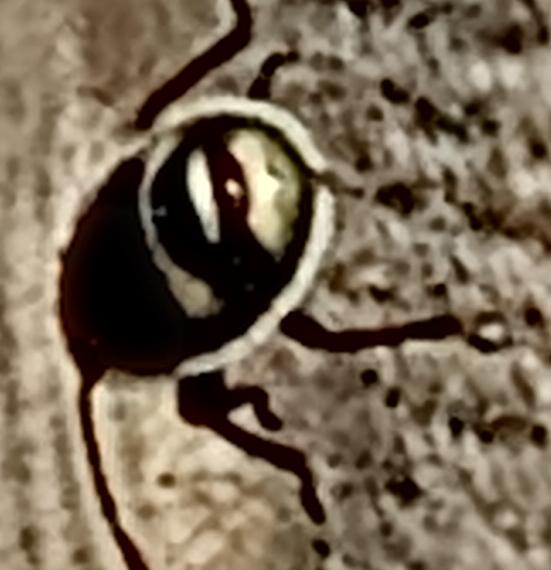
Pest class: stink_bug